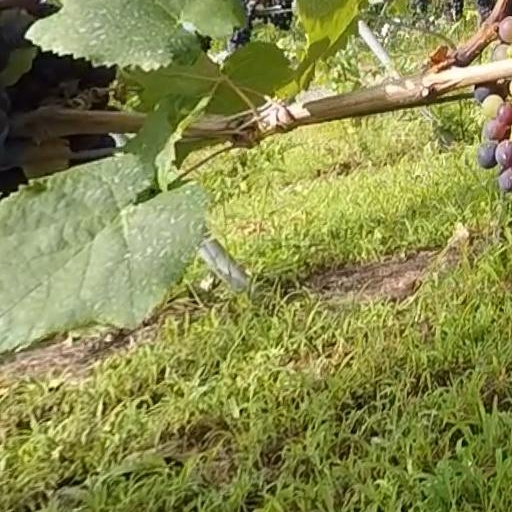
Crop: grape